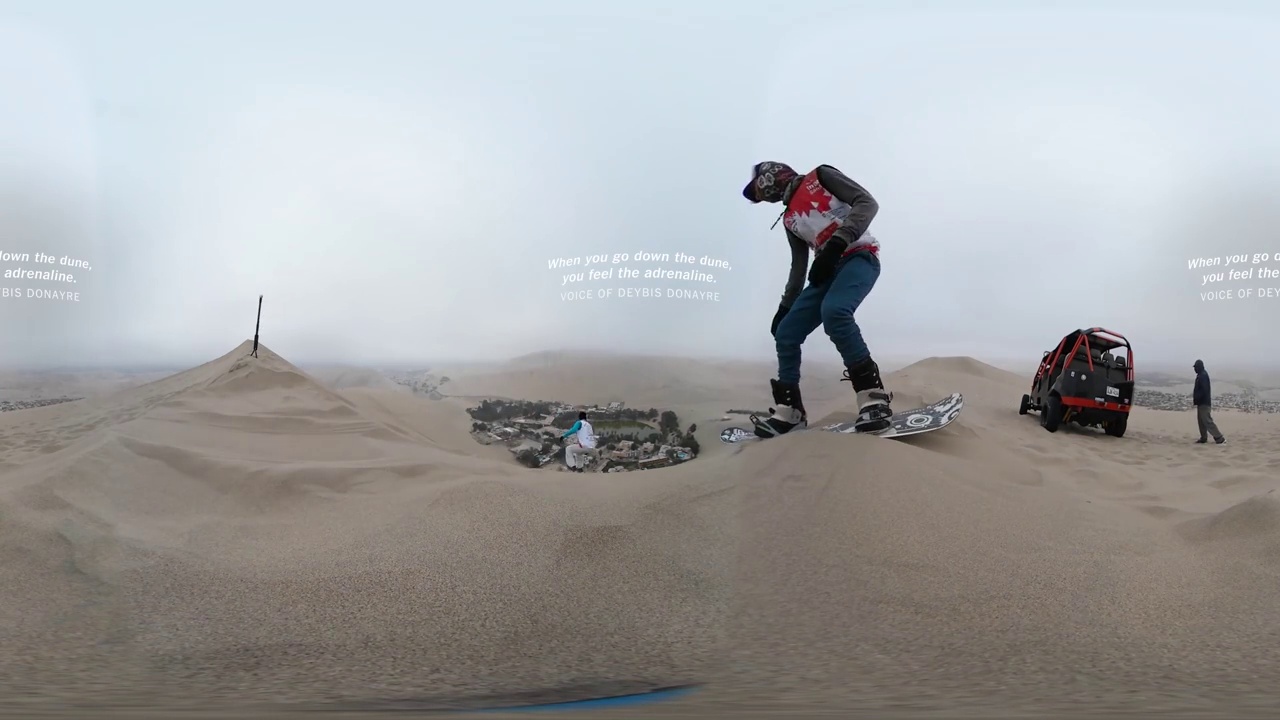
Referred object: the red dune buggy

Referred object: the red off-road buggy